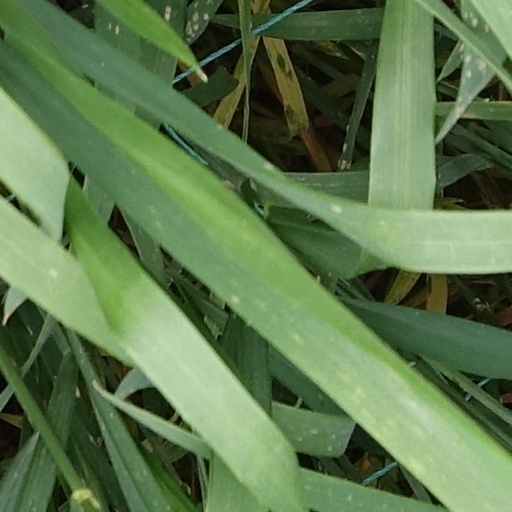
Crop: wheat